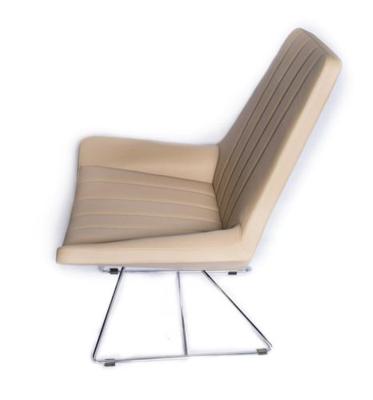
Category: chair